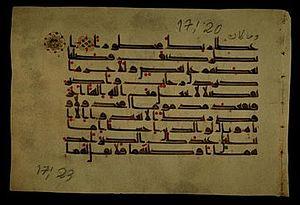
Le mashq est un des plus anciens styles de calligraphie arabe. Lors de l'émergence de l'Islam, il était déjà utilisé dans plusieurs parties de la péninsule Arabique. C'est une forme ancienne comme le hijazi et le kufi.